Bafuliiru Chiefdom

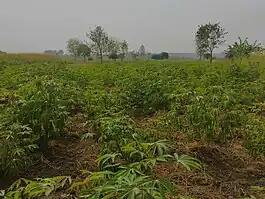
Cassava production in Katogota

The chiefdom has two primary climatic zones: a hot semi-arid climate in the Ruzizi Plain and a cooler, more temperate climate in the highlands. The Ruzizi Plain is characterized by a semi-arid climate, with minimal rainfall during the dry season from June to September, where monthly precipitation is less than 50 mm. Average temperatures in the plain hover around 22.5 °C, with daily maximums ranging from 30.5 °C to 35.5 °C in September, and dropping to 14.5 °C to 17.5 °C during the mid-dry season in July. Winds, mainly descending from Burundi and following the Ruzizi Valley and Lake Tanganyika, accentuate the hot and irregular tropical conditions in this area. The low altitude of the plain contributes to high temperatures and limited rainfall, resulting in degraded shrub savanna vegetation and reduced soil fertility.